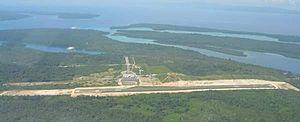
Le kabupaten des Moluques du Sud-Est, en indonésien Kabupaten Maluku Tenggara, est un kabupaten de la province indonésienne des Moluques. Son chef-lieu est Langgur.